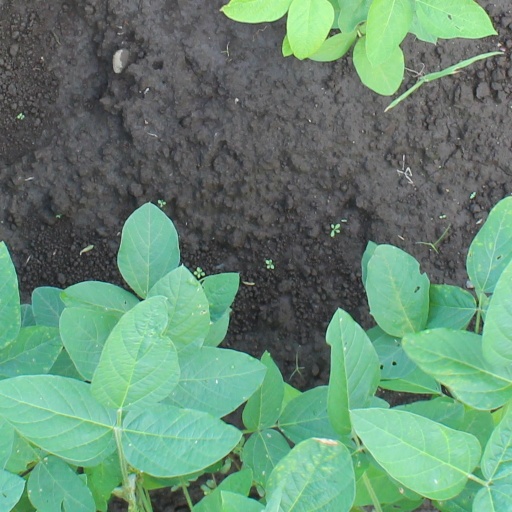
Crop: soybean